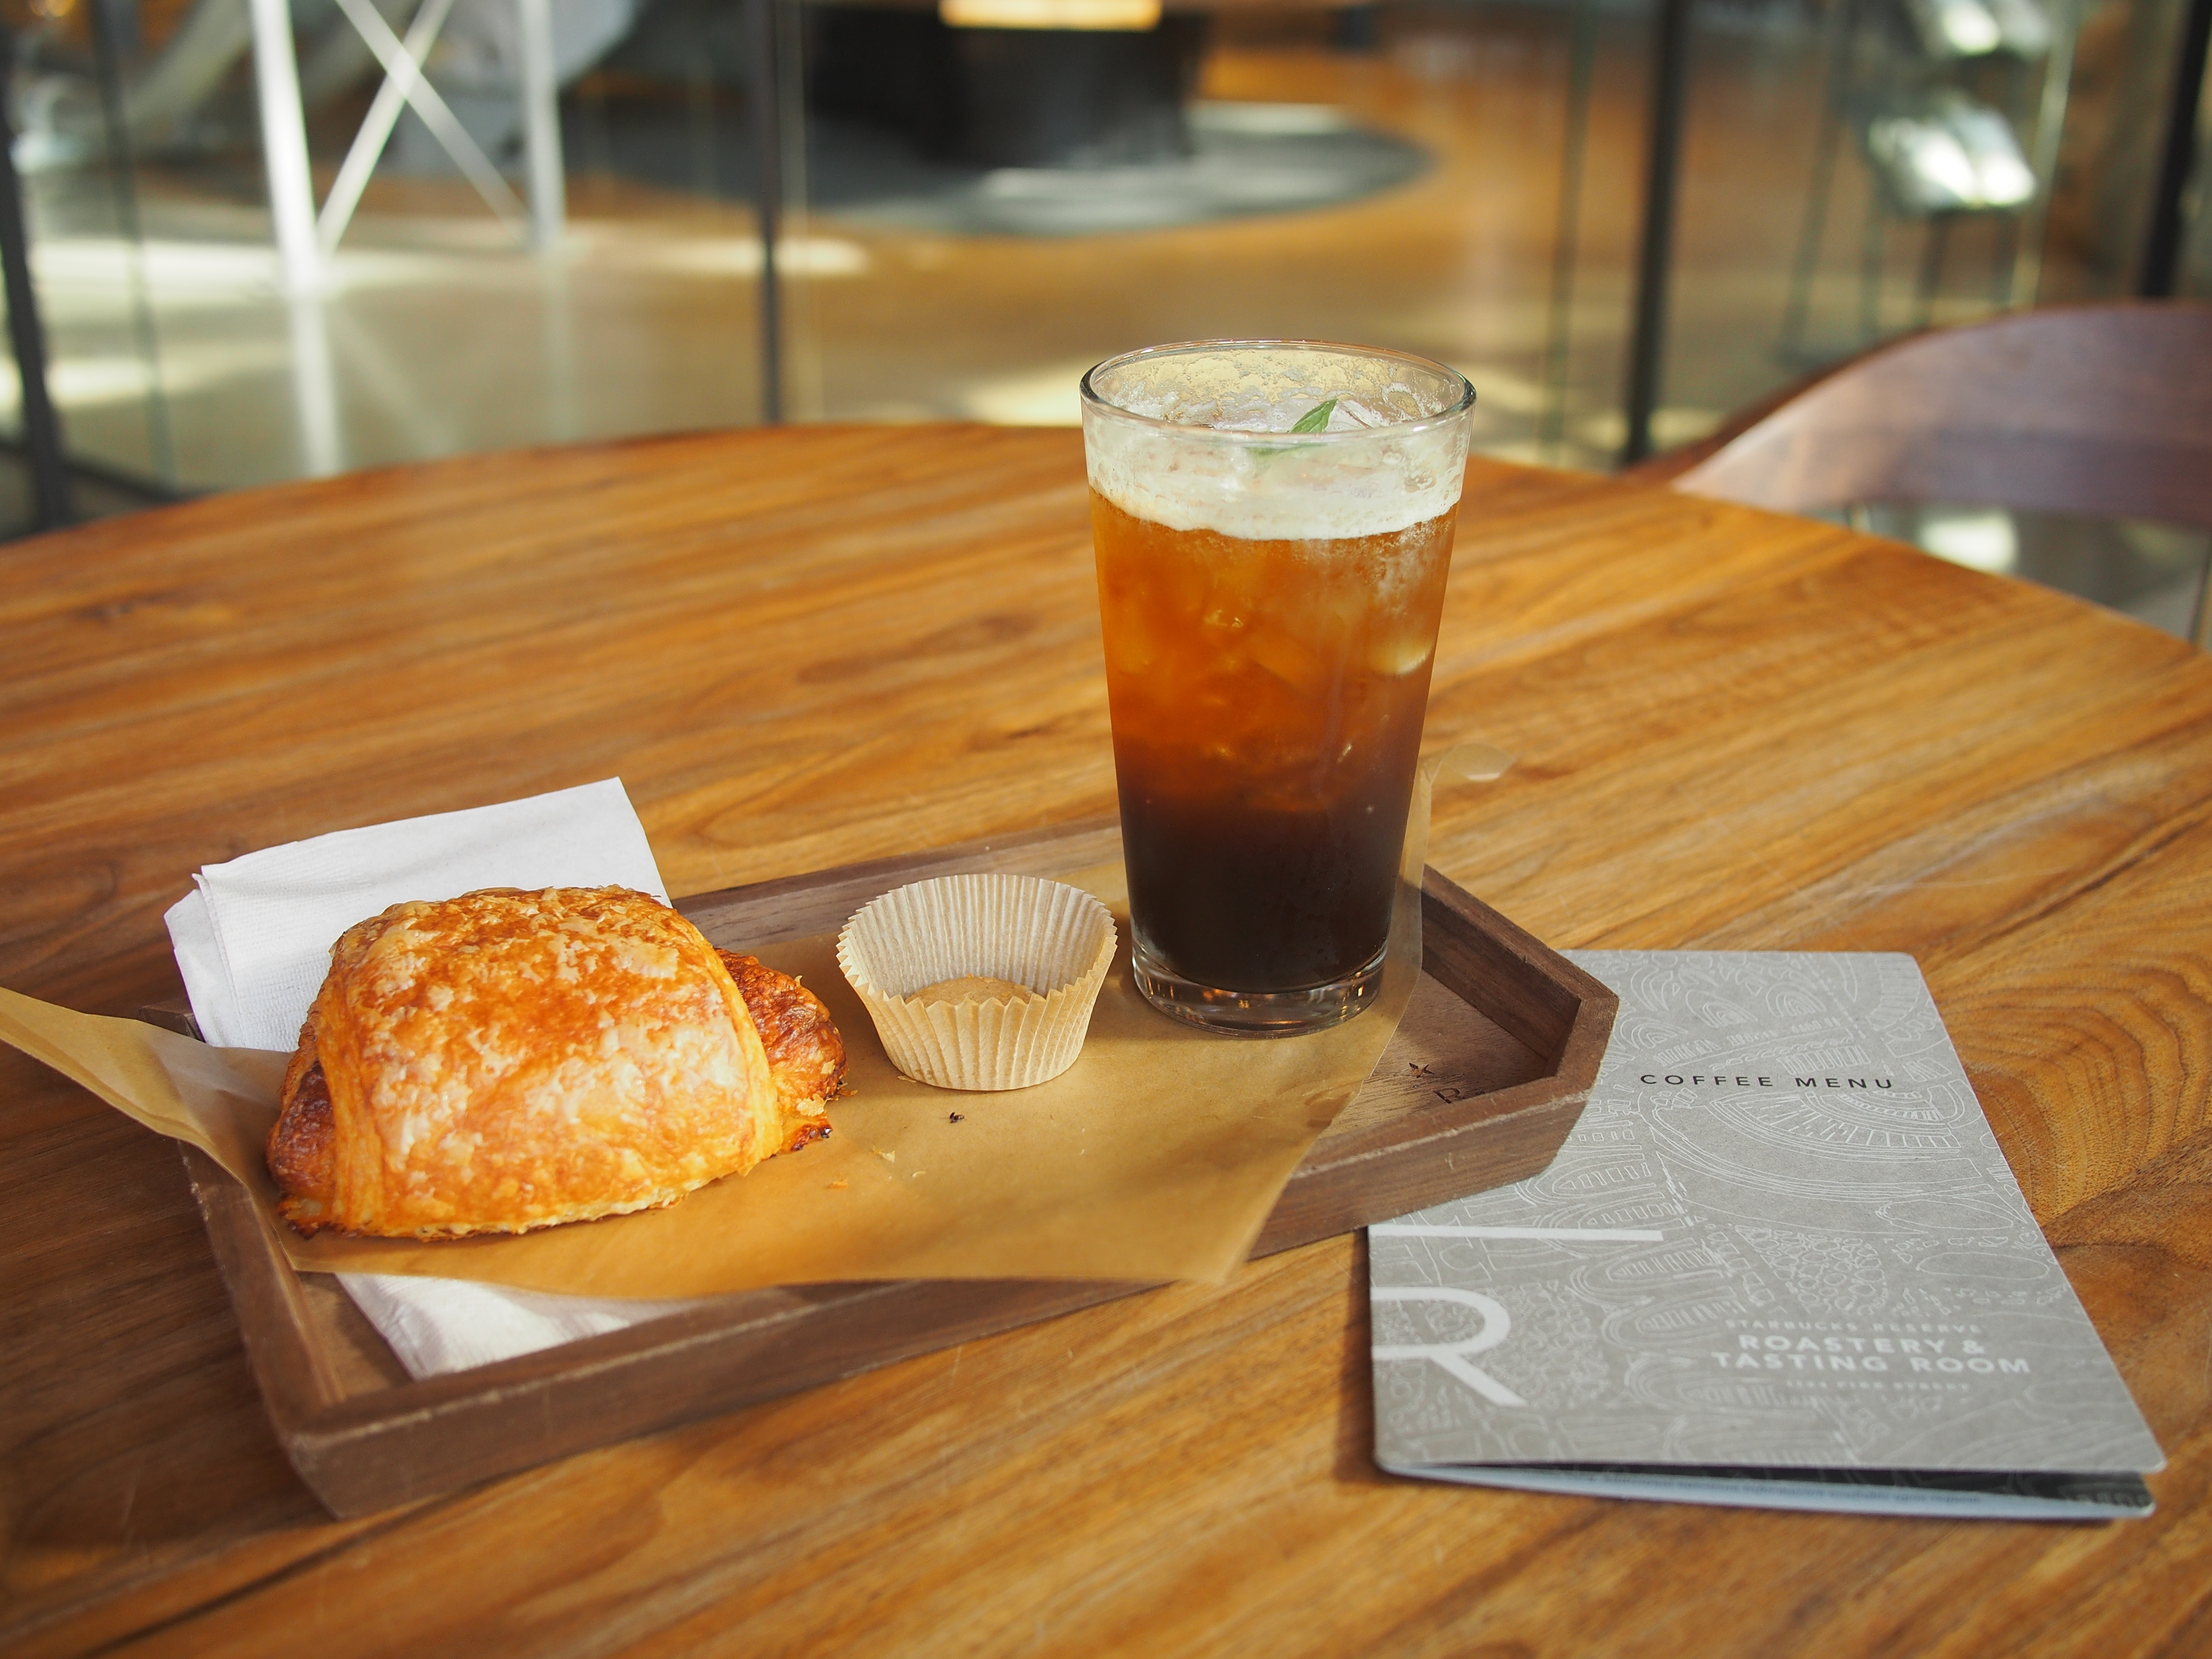
cafe, coffee, restaurant, meal, food, drink, breakfast, bread, beer, brunch